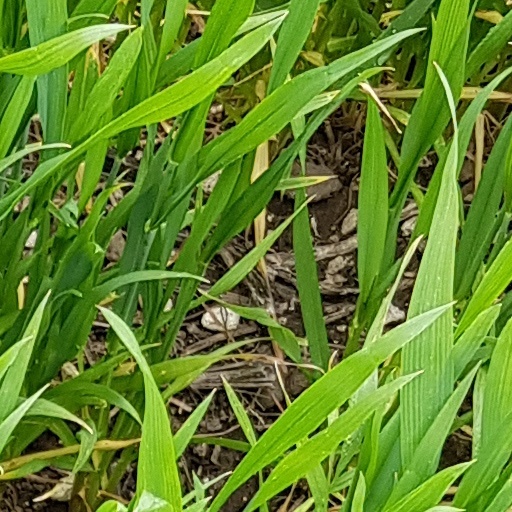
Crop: wheat